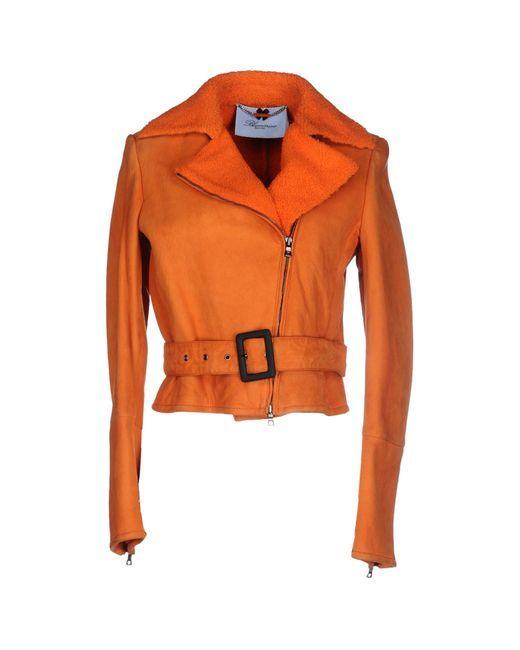
Orange langärmlige Lederjacke mit großem Kragen und Gürtel